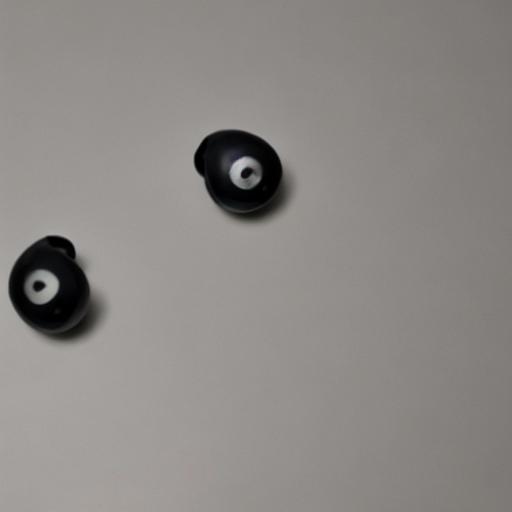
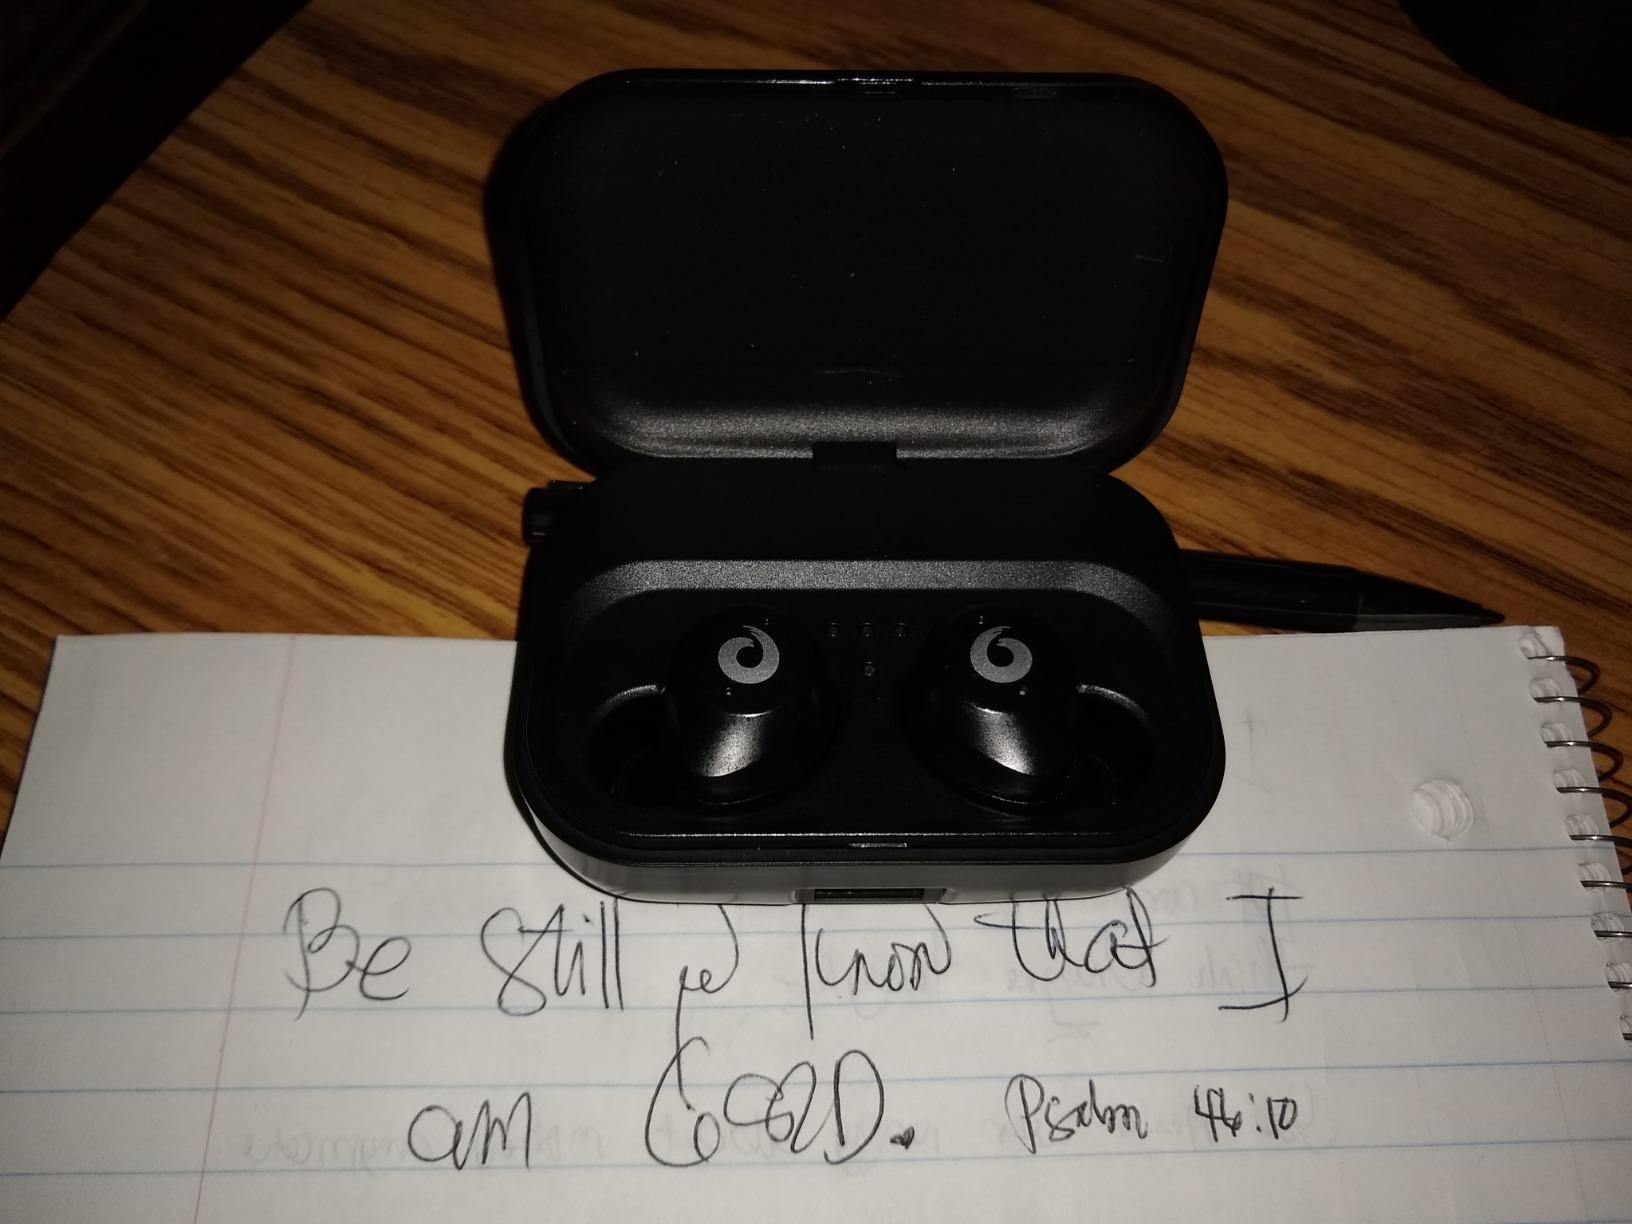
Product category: earbuds
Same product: no